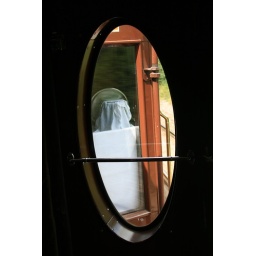
The ends of the coaches, pulled in to the corridor connection with a window into the next carriage.